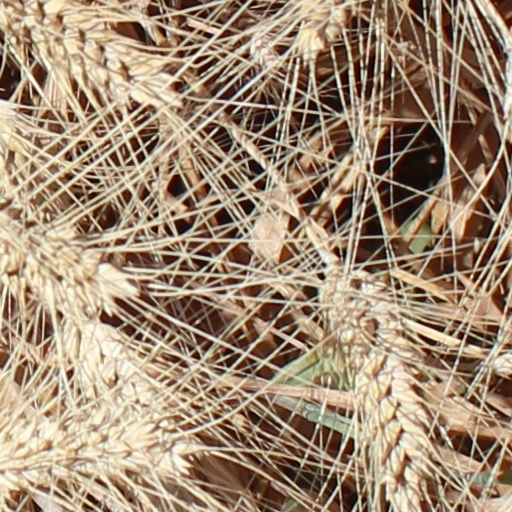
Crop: wheat